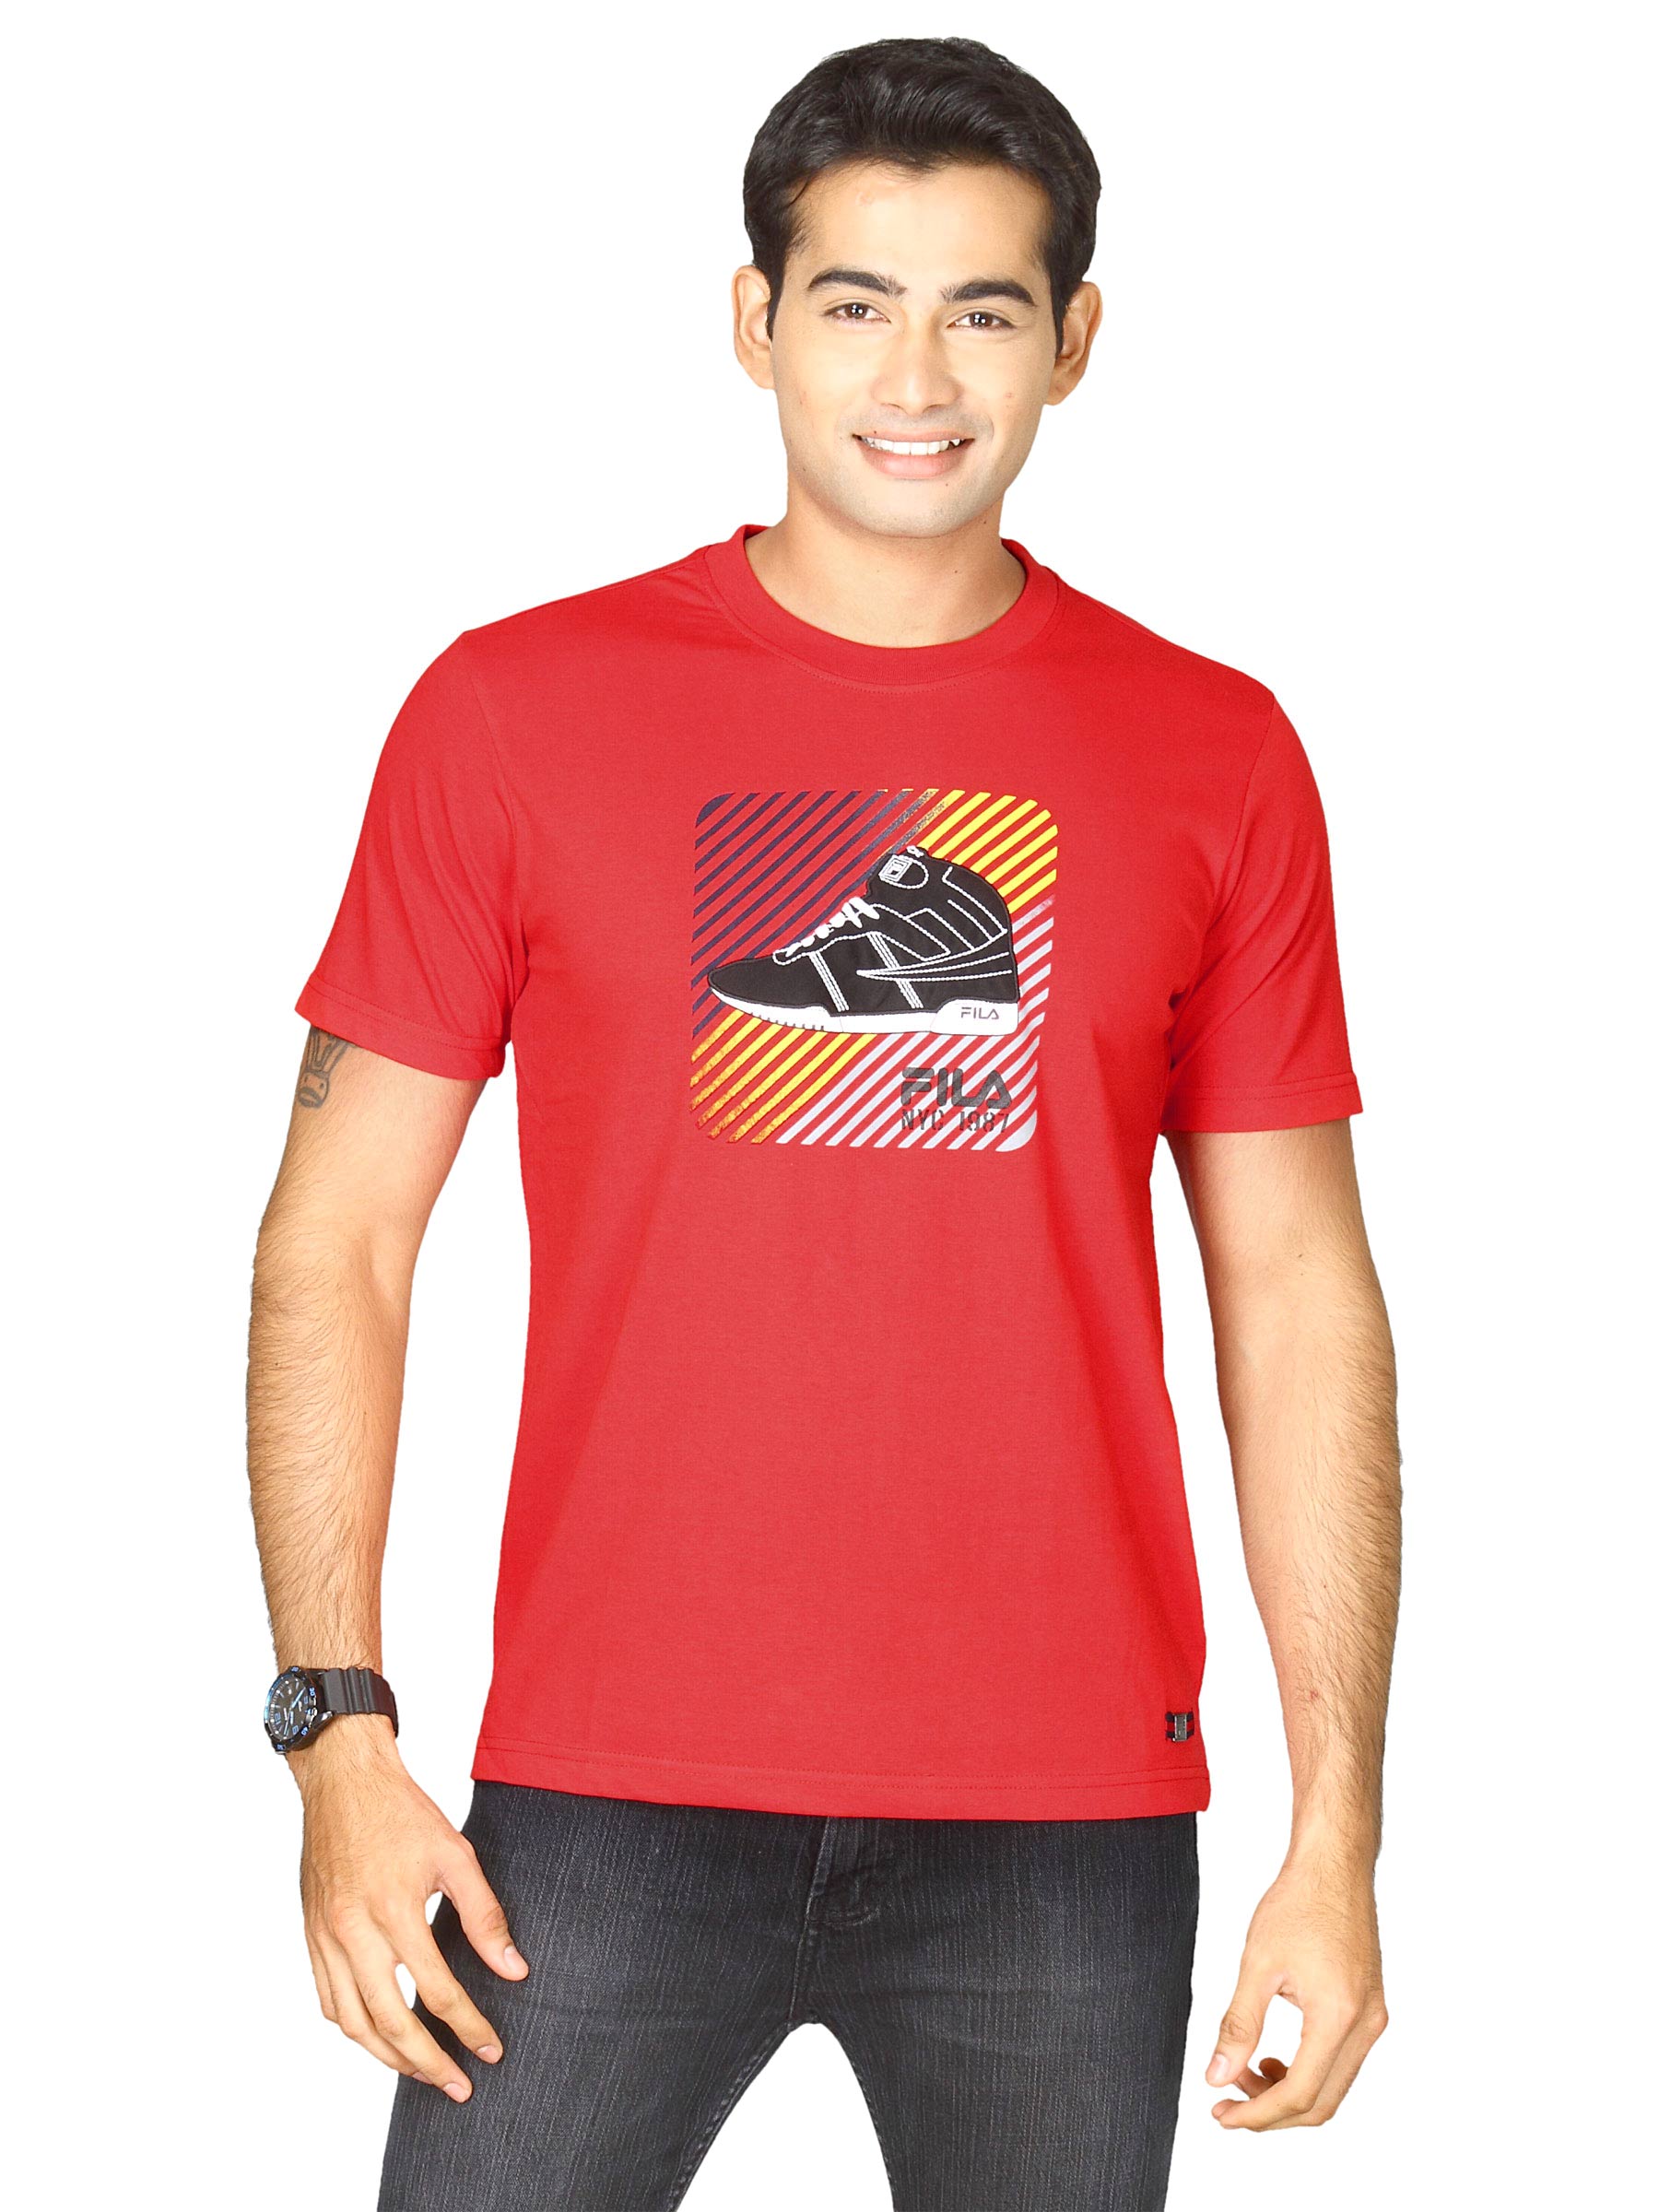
Fila Men's Round Neck Red Black T-shirt
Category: Apparel / Topwear / Tshirts
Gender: Men
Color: Red
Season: Fall 2011
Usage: Sports